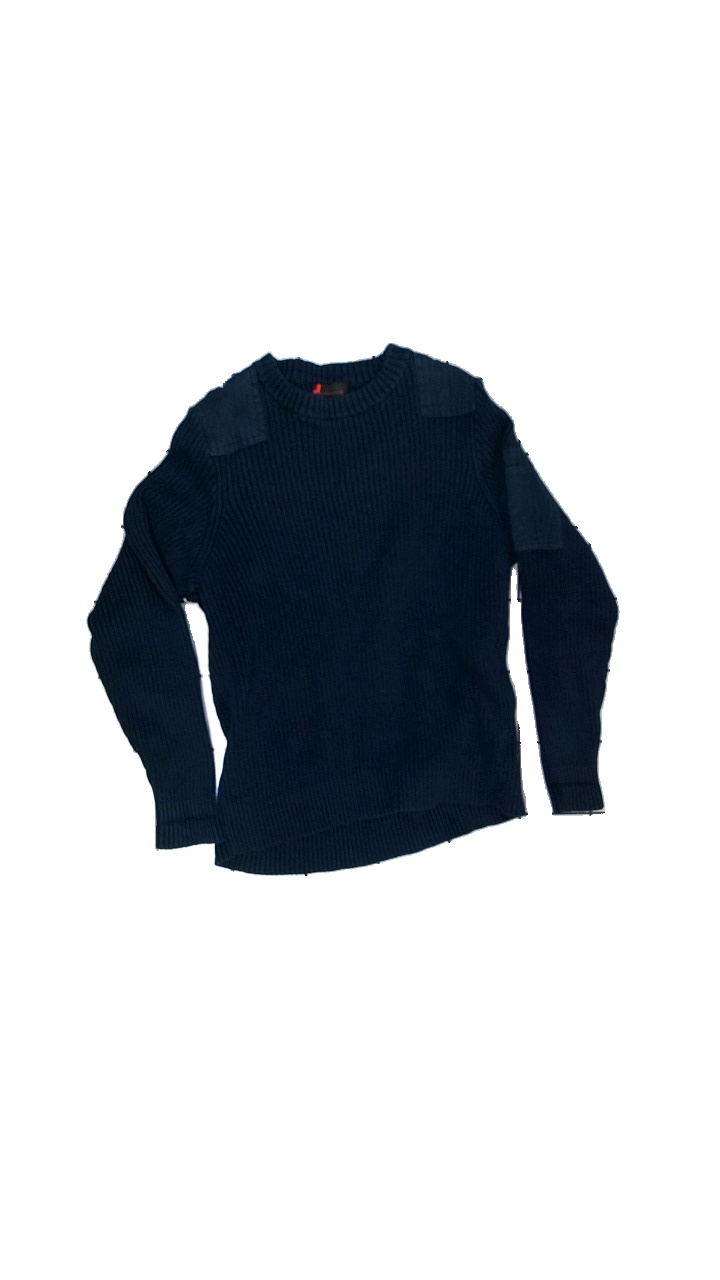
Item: Sweater (Men)
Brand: Dressman
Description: Blue mens sweater
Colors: Blue
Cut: Tight
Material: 100% cotton
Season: Autumn
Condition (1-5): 2
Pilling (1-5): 3
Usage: Recycle
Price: <50